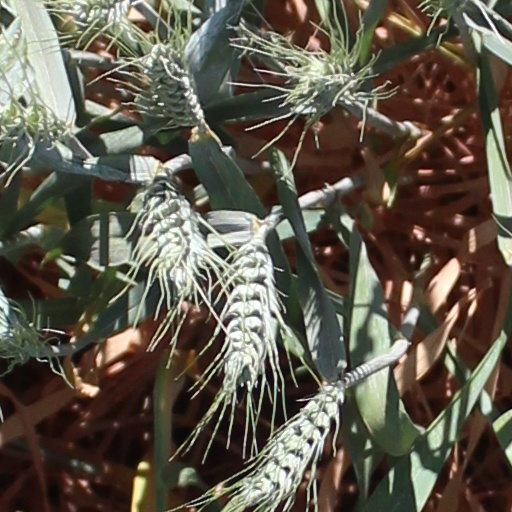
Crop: wheat